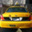
Label: automobile